Hospitality

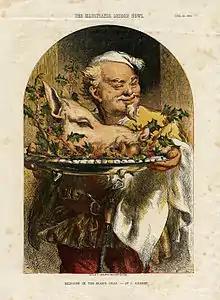
"Bringing in the boar's head". In heraldry, the boar's head was sometimes used as symbol of hospitality, often seen as representing the host's willingness to feed guests well. It is likewise the symbol of a number of inns and taverns.

Trestles in the medieval House of Stratford coat of arms: